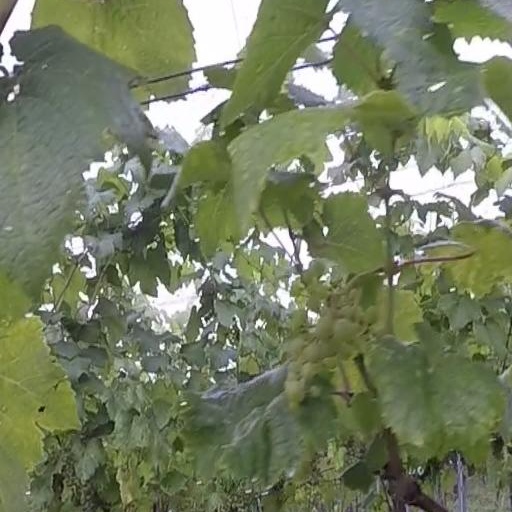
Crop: grape